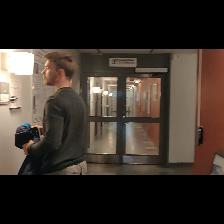
Label: Human